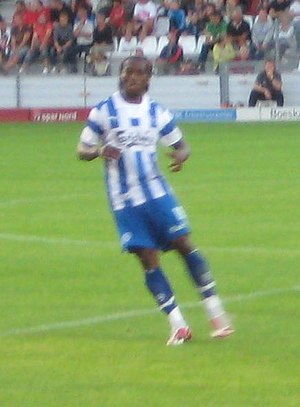
Eric Djemba-Djemba
Eric Daniel Djemba-Djemba er en fodboldmidtbanespiller, der i øjeblikket spiller for den skotske klub St. Mirren og Camerouns fodboldlandshold